History of Warwickshire

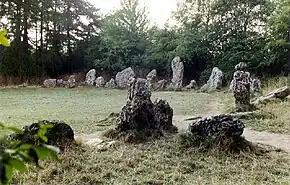
The Rollright Stones on the border with Oxfordshire, near Long Compton

The Bronze Age was a time of change, the scattered farming communities were coming together into tribal groups with powerful leaders. Metal was now in use and objects were being made out of copper and bronze. There are a number of weapons such as swords and spearheads cast in bronze found in Warwickshire. There is also evidence of people taking care of their appearance, two bronze razors have been recorded recently in South Warwickshire. Warwickshire being a rich agricultural area farming continued to expand and by 1500 BC much of the woodland had been cleared and settled.